American Dream (LCD Soundsystem album)

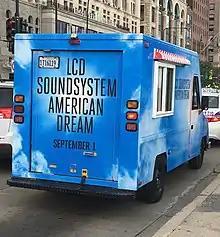
One of many ice cream trucks designed to promote "American Dream" outside the 2017 Lollapalooza festival in Chicago.

LCD Soundsystem released "Call the Police" and "American Dream" together as a digital double-A-side single on May 5, 2017, acting as the lead single from the album. The two songs were made available for listening once midnight was reached in one's time zone. The band promoted the songs by performing both during the May 6 episode of the 42nd season of "Saturday Night Live". On August 4, the band rolled out an ice cream truck outside of the Lollapalooza festival in Chicago promoting the album. The truck played songs from the album in the form of ice cream jingles through its speaker. A Twitter account for the truck was also launched to provide updates on where its current location was. On August 16, "Tonite" was premiered on Zane Lowe's radio show on Beats 1. Along with the premiere was the release of a music video for the track, directed by Joel Kefali. It was also subsequently made available for streaming on Spotify. A virtual reality experience made to accompany the song, titled "Dance Tonite", was released to the public on August 22, though first previewed privately in June. Available to use in a web browser, the experience allowed people with room scale virtual reality kits, such as the Oculus Rift, to dance along to the track. Those with more simpler VR headsets, like the Daydream View, could view the experience as well the dance performances done by others. The band teamed up with the Puckney and Moniker design studios from Amsterdam for the project, alongside Google's data arts team. On August 31, the band released a 14-minute instrumental track called "Pulse (v.1)" as a free download. On Facebook, Murphy wrote that the track was "not precisely part of the record," but instead thought of it as an "addendum" meant to be played after the album's closing track, "Black Screen". It was originally left off of "American Dream" due to it not being able to fit on the vinyl format of the album. A music video for "Oh Baby", directed by Rian Johnson, was released on September 20, 2018. The video depicts an elderly couple, portrayed by Sissy Spacek and David Strathairn, who build a teleporter in their garage.